Thunderbird Resorts (Philippines)

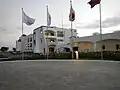
Thunderbirds Resort-Hotel, Poro Point, San Fernando, La Union

Thunderbird Resorts (Philippines), or Thunderbirds Resort-Hotel, is a five-star integrated resort facing the South China Sea in Northern Luzon, Philippines. It is owned by an international property developer, anchored by a casino, and provides hospitality services in Asia and Latin America. It has other branches in Costa Rica, India, Nicaragua, and Peru. It is located at VOA, Pennsylvania Avenue, Poro Point Special Economic and Freeport Zone, San Fernando, La Union, facing the lighthouse besides Naval Station Ernesto Ogbinar (formerly Wallace Air Station).